Ryan Verra

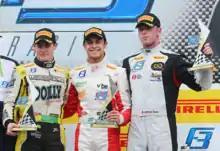
Ryan Verra (far right) with a podium finish at Velopark in 2014.

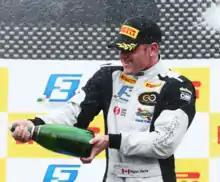
Ryan Verra celebrating a podium finish in Brazil in 2014.

Verra began a new venture when he took up auto sports as a professional race car driver. He began his career with numerous top 10 finishes in both the Skip Barber F2000 Series as well as the F1000 Championship. In 2012 he was invited to test with Afterburner Autosport at the Indianapolis Motor Speedway before joining the team of Alliance Autosport in 2013. Verra had no Karting experience prior to joining Alliance, making his debut in the American 2013 U.S. F2000 National Championship, an open wheel racing series that is part of the Road to Indy. He drove the season in a Van Diemen DP06 Formula SCCA Mazda. He had a total of 12 podium finishes, with his first career win in the National Class coming at Mazda Raceway Laguna Seca. He also suffered a crash in the Grand Prix of St. Petersburg before returning to racing two races later. Prior to 2014, Verra had LASIK to correct his vision. The surgery was unsuccessful, leaving his right eye unable to see clearly and he was not cleared to race. He rehabilitated the eye and was able to return to racing for 2014.